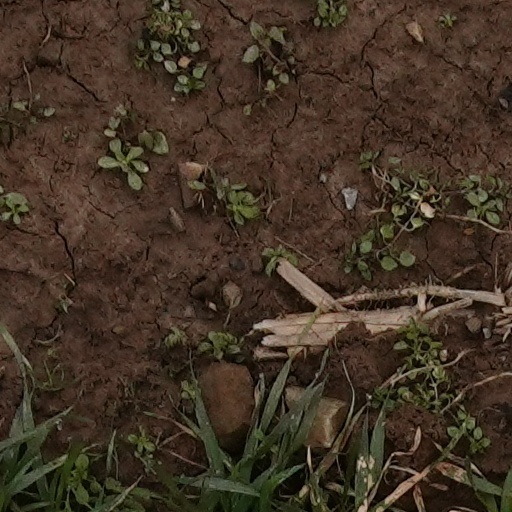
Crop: wheat